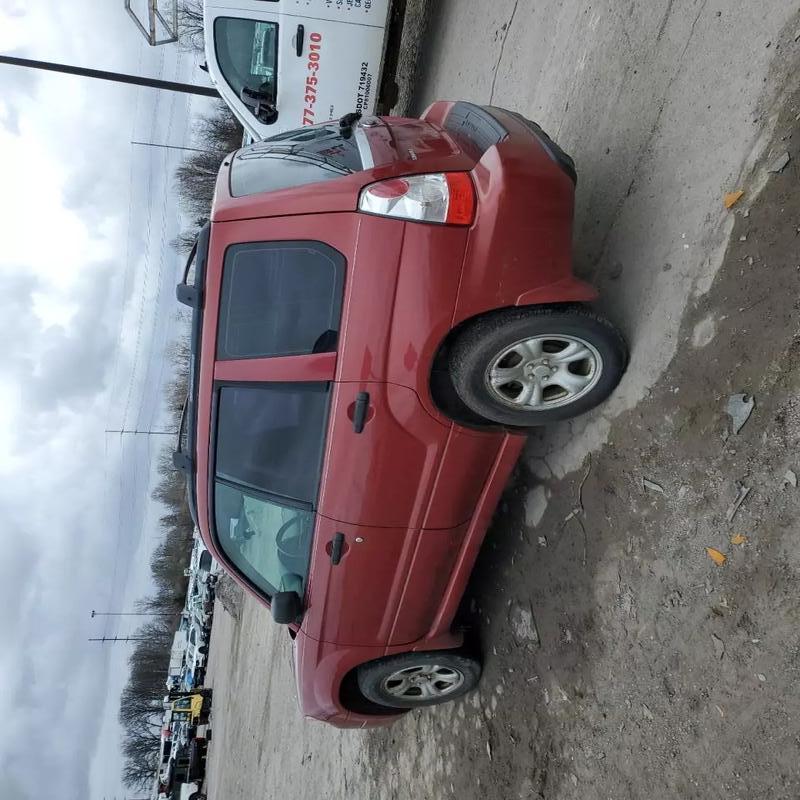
Aucun dommage détecté.
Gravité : aucun